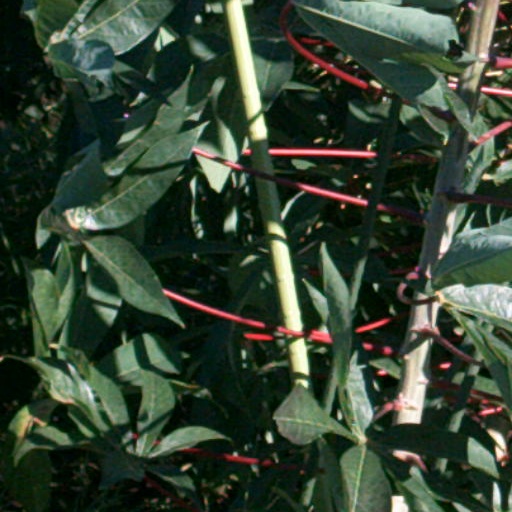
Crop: cassava